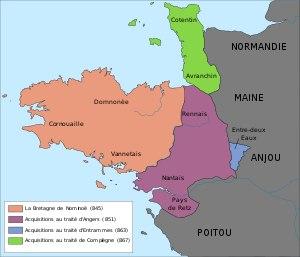
Le Cotentin est une péninsule française correspondant globalement aux limites de l'ancien pays normand du même nom autrefois appelé Pagus Constantiensis, ce qui explique l'ancienne graphie Costentin telle que put l'employer Wace dans son roman de Rou. Élément du Massif armoricain, il s'étend entre l’estuaire de la Vire et l’embouchure du Thar au sud de Granville.
Le Traité d'Entrammes est un traité de paix de 863 entre Salomon de Bretagne et Charles le Chauve qui fut conclu à l'abbaye d'Entrammes
Le traité de Compiègne est un traité signé entre les royaumes de Francie occidentale et de Bretagne en août 867.
Rennes /ʁɛn/ est une commune de l'Ouest de la France, chef-lieu du département d’Ille-et-Vilaine et de la région Bretagne. La ville se situe en Haute-Bretagne — partie orientale de la Bretagne — à la confluence de l’Ille et de la Vilaine. Ses habitants sont appelés les Rennais et les Rennaises.
L'histoire de la Bretagne commence avec un peuplement dont les traces remontent à la Préhistoire, dès 700 000 ans av. J.-C. La période néolithique, qui commence dans ces régions vers 5000 av. J.-C., y est marquée par le développement d'un mégalithisme important se manifestant dans des sites comme le cairn de Barnenez, le cairn de Gavrinis, la Table des Marchands de Locmariaquer ou les alignements de Carnac. Au cours de sa protohistoire qui commence vers le milieu du IIIᵉ millénaire av. J.-C., le sous-sol riche en étain permet l'essor d'une industrie produisant des objets de bronze, ainsi que de circuits commerciaux d'exportation vers d'autres régions d'Europe. Durant les siècles qui précèdent notre ère, elle est habitée par des peuples gaulois comme les Vénètes ou les Namnètes, avant que ces territoires ne soient conquis par Jules César en 57 av. J.-C., puis progressivement romanisés.
La Normandie est un territoire géographique et culturel, situé dans le Nord-Ouest de la France et bordé par la Manche ; il a traversé différentes époques historiques, malgré une absence de reconnaissance administrative entre la Révolution française de 1789 et la réforme territoriale de 2015. Les frontières continentales historiques de la province de l'Ancien Régime épousent assez fidèlement celles de la région administrative contemporaine.